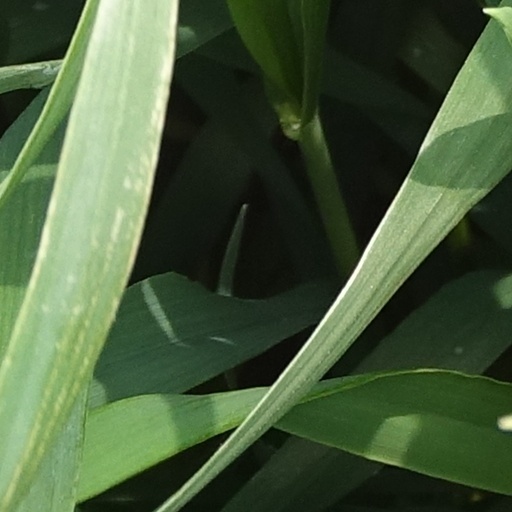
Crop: wheat